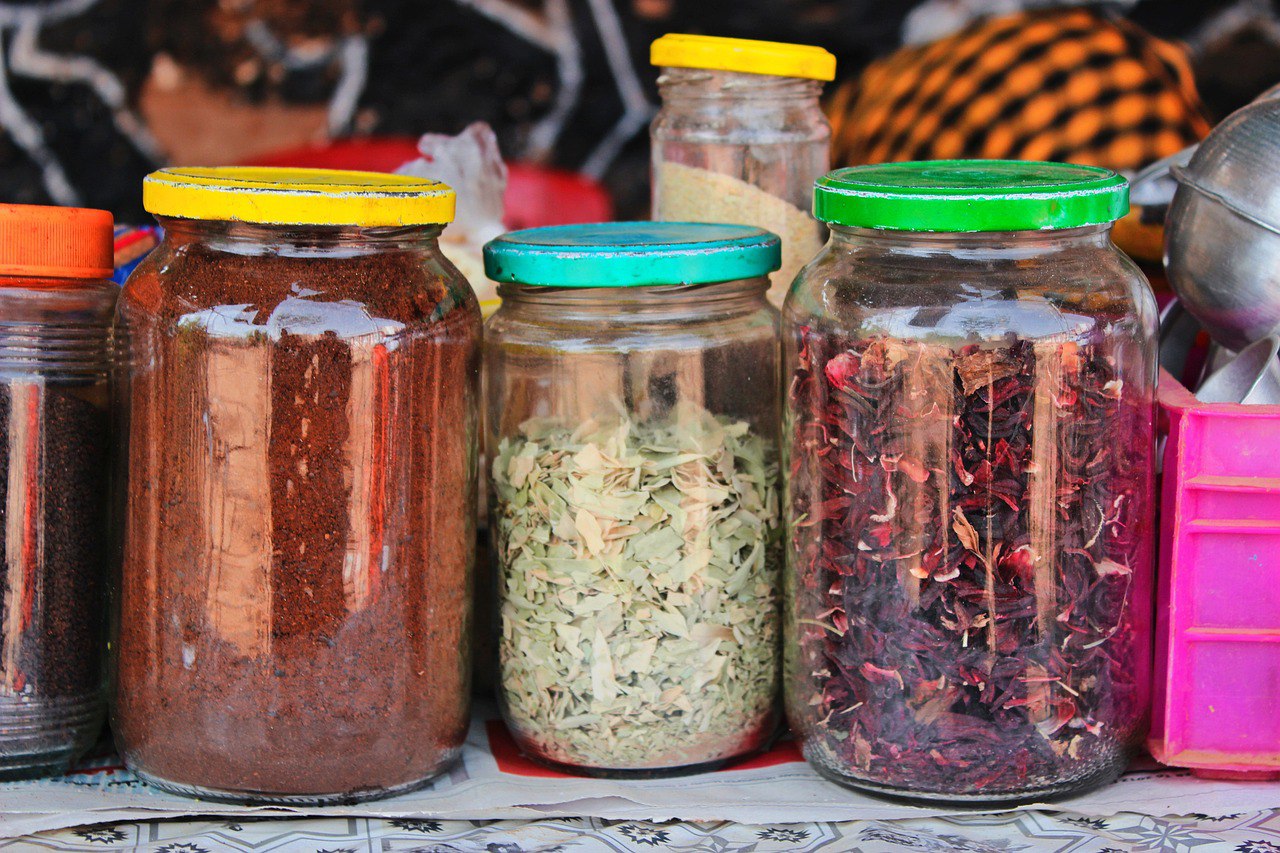
الوصف بالفصحى: أوعية زجاجية محفوظة بداخلها زهرة الكركديه المجففة و الفلفل الحار المطحون وأوراق السدر
الوصف بالعامية السودانية: برطمانيات شطة وكركدي وسدر
التصنيف: Local Culture & Objects